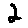
Label: 2